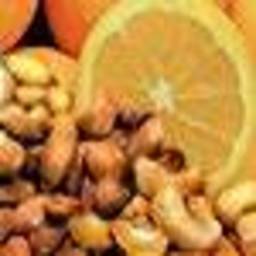
Label: Orange